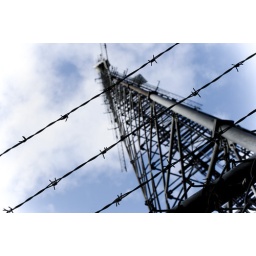
Fence separating the public from a cell phone tower in Forest Park. (Portland, Oregon)